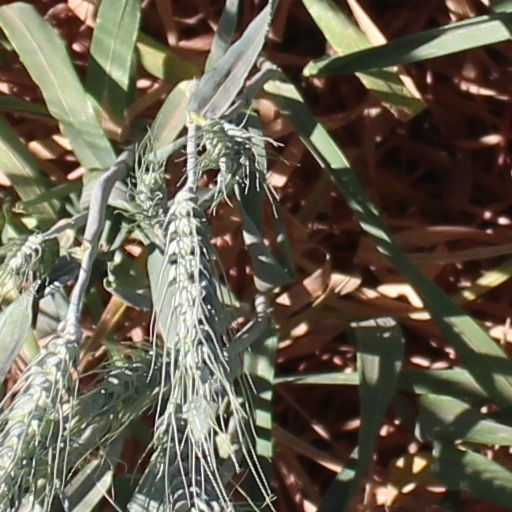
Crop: wheat